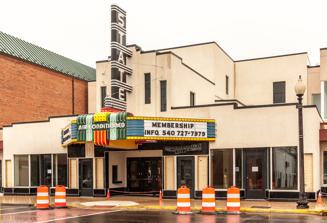
Building: Pitts Theatre
Country: United States of America
Year built: 1938
United States historic place Pitts Theatre U.S. National Register of Historic Places Virginia Landmarks Register State Theatre, March 2013 Show map of Virginia Show map of the United States Location 303-307 S. Main St., Culpeper, Virginia Coordinates 38°28′24″N 77°59′47″W / 38.47333°N 77.99639°W / 38.47333; -77.99639 Area less than one acre Built 1937 ( 1937 ) -1938 Built by Fletcher, Keith, contractor Architect Ronay, Nicholas Architectural style Art Deco Website www.culpepertheatre.org NRHP reference No. 08000420 VLR No. 204-5053 Significant dates Added to NRHP May 15, 2008 Designated VLR March 20, 2008 Pitts Theatre , also known as the State Theatre after 1970, is a historic movie theater located at Culpeper , Culpeper County, Virginia . It was built in 1937–1938, and is a concrete block structure faced in brick in the Art Deco style.  The building consists of a symmetrical three-bay façade, with a central theater entrance flanked by storefront retail spaces. The façade features a stepped massing that recedes from the entrance and storefronts. The interior has a sophisticated circulation system, which enabled balcony patrons, which were initially African-American, and white patrons to enter the theater separately to separate spaces; the main balcony and auditorium, respectively. The theater closed in 1992. The theater was reopened in May 2013 with a performance by Lyle Lovett , after renovation supported by federal and state historic tax credits.  The newly renovated performing arts venue's rebirth would be short lived, however.  In an open letter to the Culpeper community on September 14, 2016, the State Theatre Foundation's board of directors announced that it would be ceasing operations immediately and refunding any ticket holders for upcoming performances.  The letter did not give any specifics as to what would eventually become of the downtown icon, only stating "...to diligently work to decide the best course of action for the facility..." The building again sits closed to the public, as it once had for nearly twenty years, on Culpeper's Main Street. It was listed on the National Register of Historic Places in 2008. References